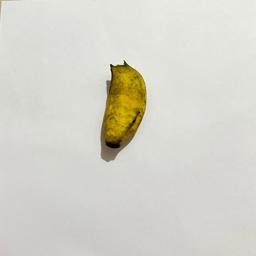
Banana variety: Sabri Kola